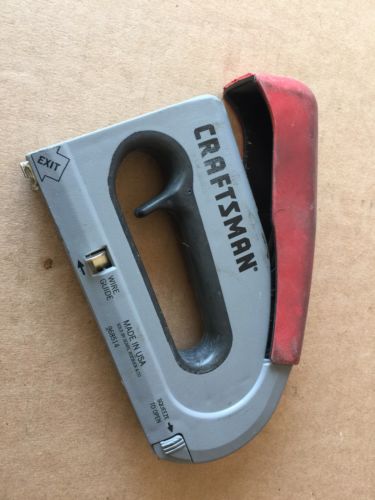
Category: stapler